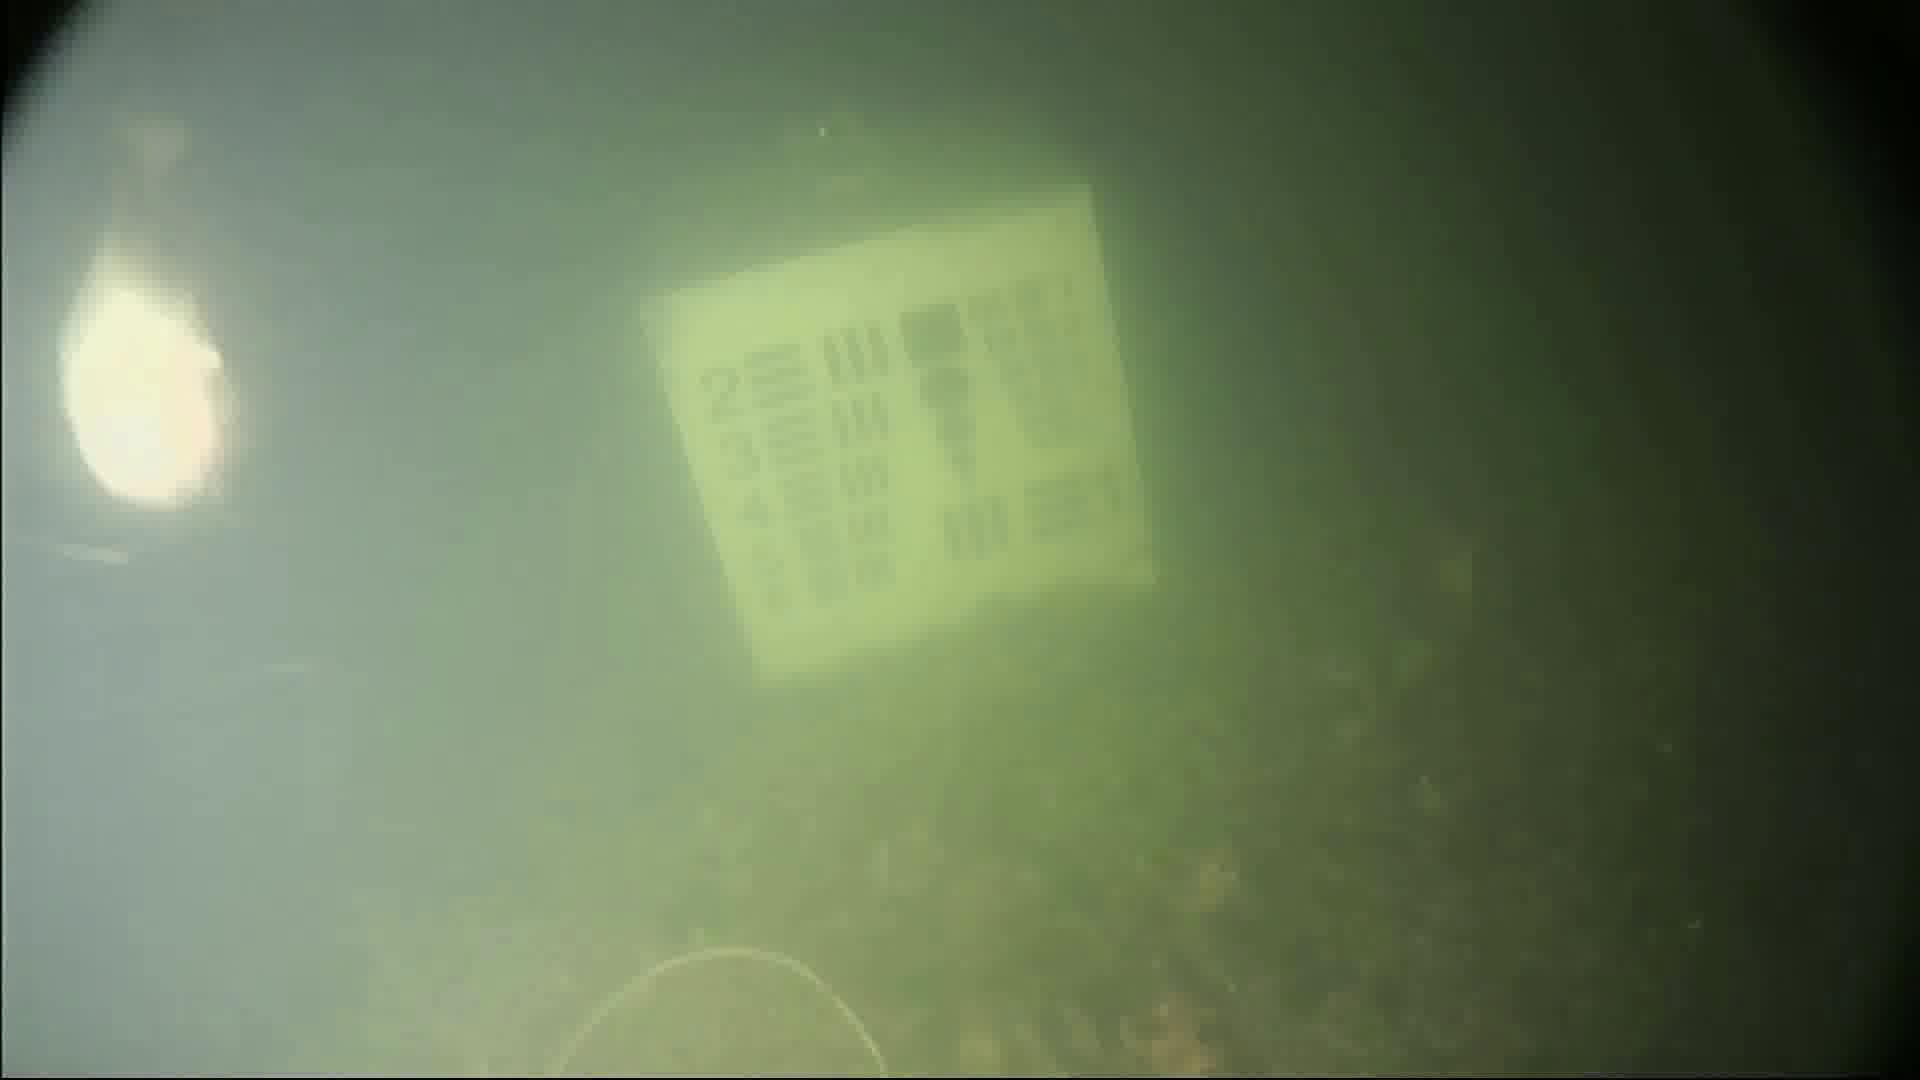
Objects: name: fish